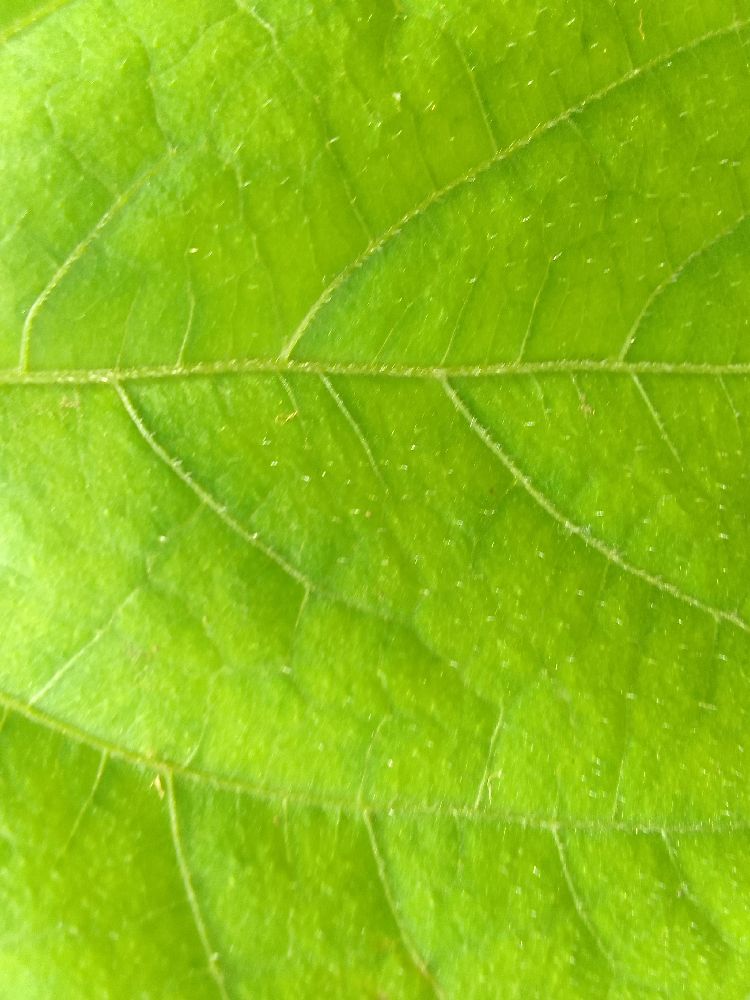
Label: healthy